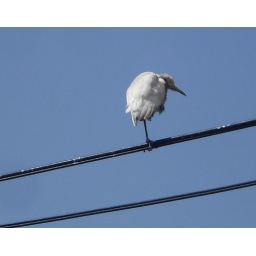
Strange bird in the market